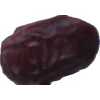
Label: dates